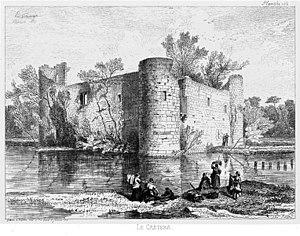
Le Castérà était un château fort aujourd'hui en ruine dans l'enceinte de la poudrerie, sur la rive droite de la Jalle dans la commune de Saint-Médard-en-Jalles en Gironde. Sa construction remonterait au XIIIᵉ ou XIVᵉ siècle.